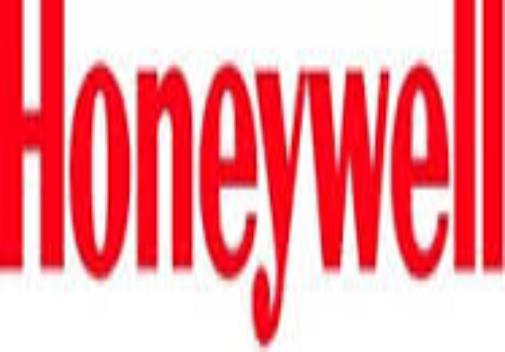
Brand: Honeywell
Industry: Necessities